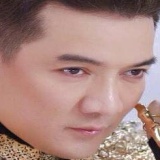
ca sĩ Đàm Vĩnh Hưng